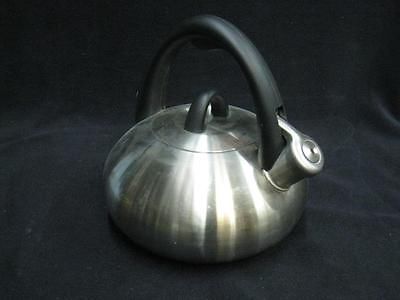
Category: kettle